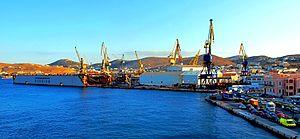
L’économie de la Grèce, forte d'un Produit intérieur brut avoisinant les 218 milliards d'USD, est la 51ᵉ économie mondiale. En termes de Parité de pouvoir d'achat, la Grèce se classe au 55ᵉ rang mondial avec près de 317 milliards USD. En 2018, la Grèce était la 17ᵉ économie européenne. Selon les chiffres du Fonds monétaire international de la même année, le PIB par habitant est de 20 317 dollars USD par valeur nominale et de 29 072 dollars USD en parité de pouvoir d'achat.
Syros, également Syra en français, est une île des Cyclades. Sa superficie est de 86 km², elle comptait 21 507 habitants en 2011.